Ice–albedo feedback

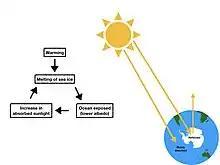
Diagram of ice–albedo feedback. Ice reflects more light back into space, whereas land and water absorb more of the sunlight.

Ice–albedo feedback is a climate change feedback, where a change in the area of ice caps, glaciers, and sea ice alters the albedo and surface temperature of a planet. Because ice is very reflective, it reflects far more solar energy back to space than open water or any other land cover. It occurs on Earth, and can also occur on exoplanets.